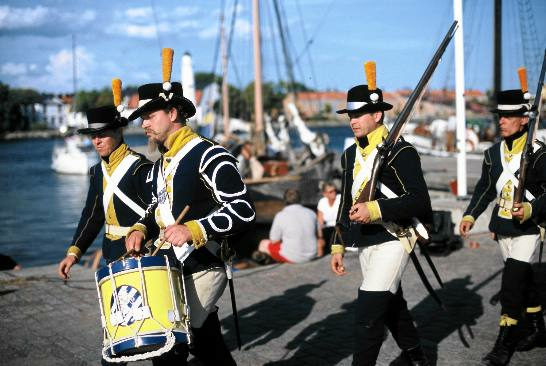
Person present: Yes